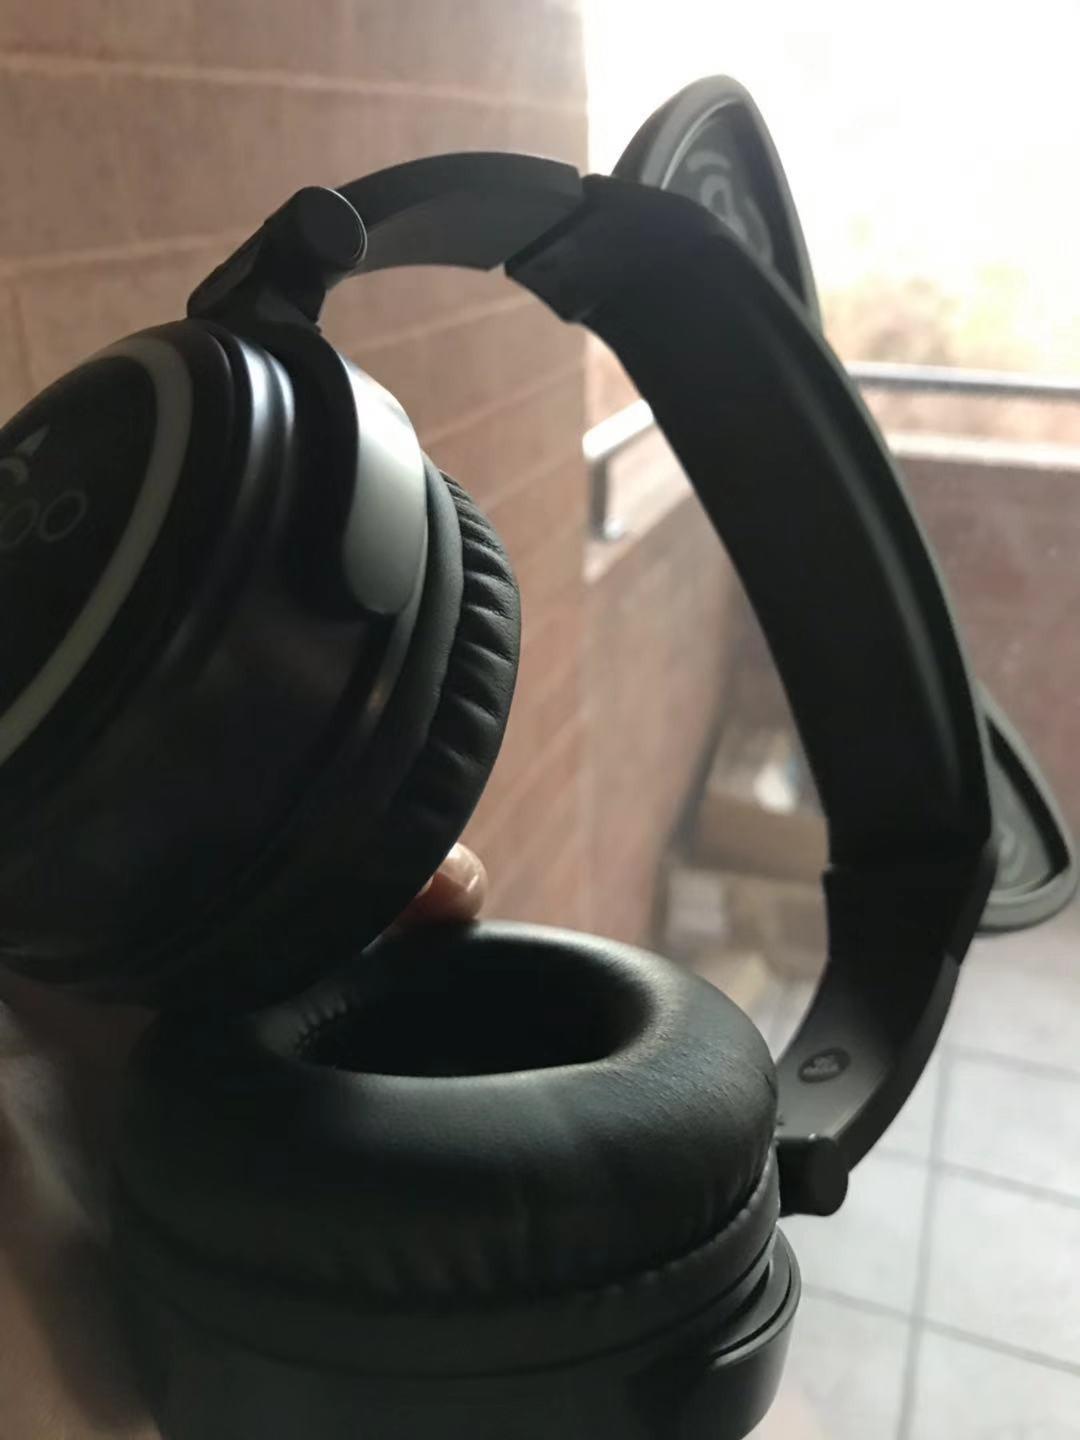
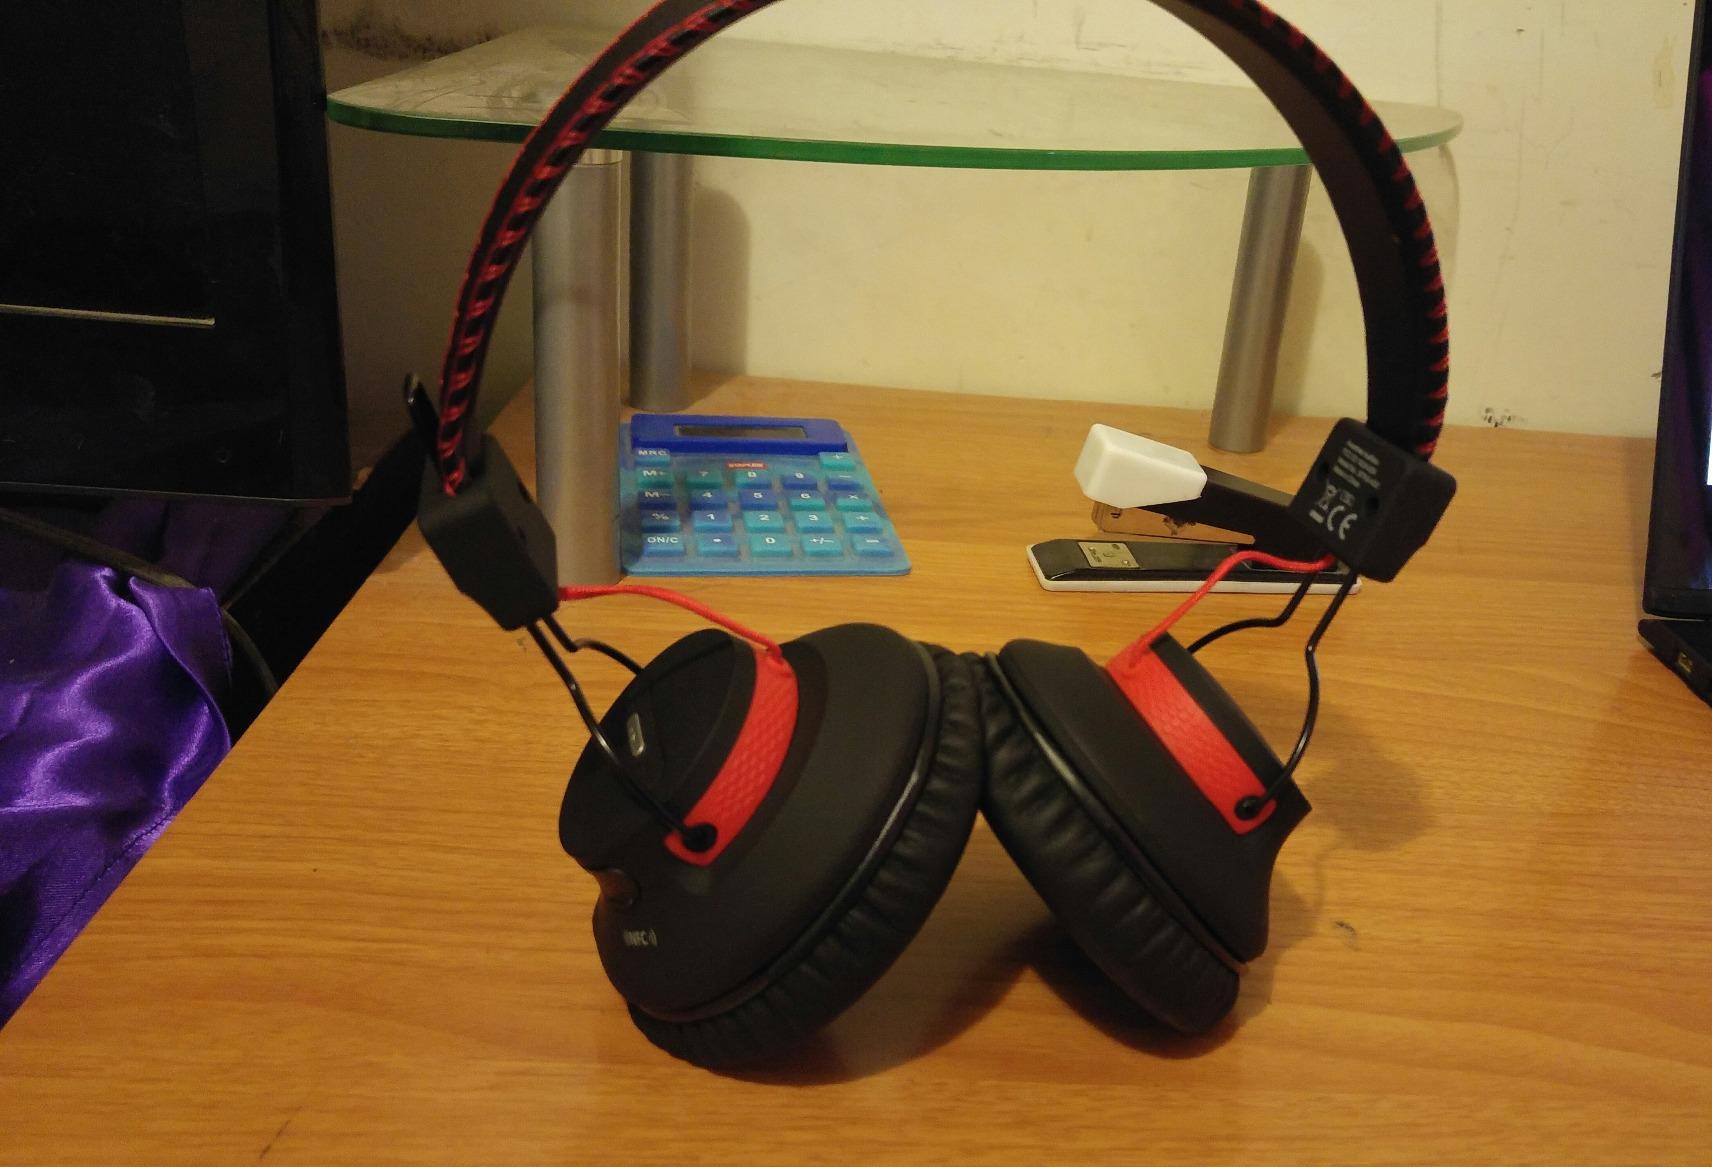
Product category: headphones
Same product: no